Amaury Duval (1760–1838)

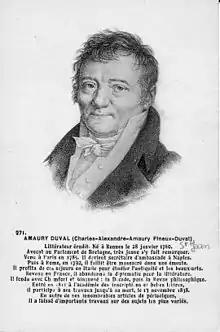
Amaury Duval

Charles-Alexandre-Amaury Pineux, known as Amaury Duval (28 January 1760 in Rennes – 12 November 1838 in Paris) was a French lawyer, historian, diplomat, writer and scholar. His brother was the playwright Alexandre Duval and one of his two sons was the painter Amaury Duval.